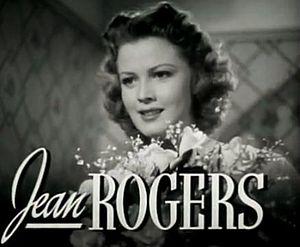
The War Against Mrs. Hadley est un film américain réalisé par Harold S. Bucquet, sorti en 1942.
Jean Rogers est une actrice américaine, de son vrai nom Eleanor Dorothy Lovegren, née le 25 mars 1916 à Belmont, morte le 24 février 1991 à Sherman Oaks — District de Los Angeles.